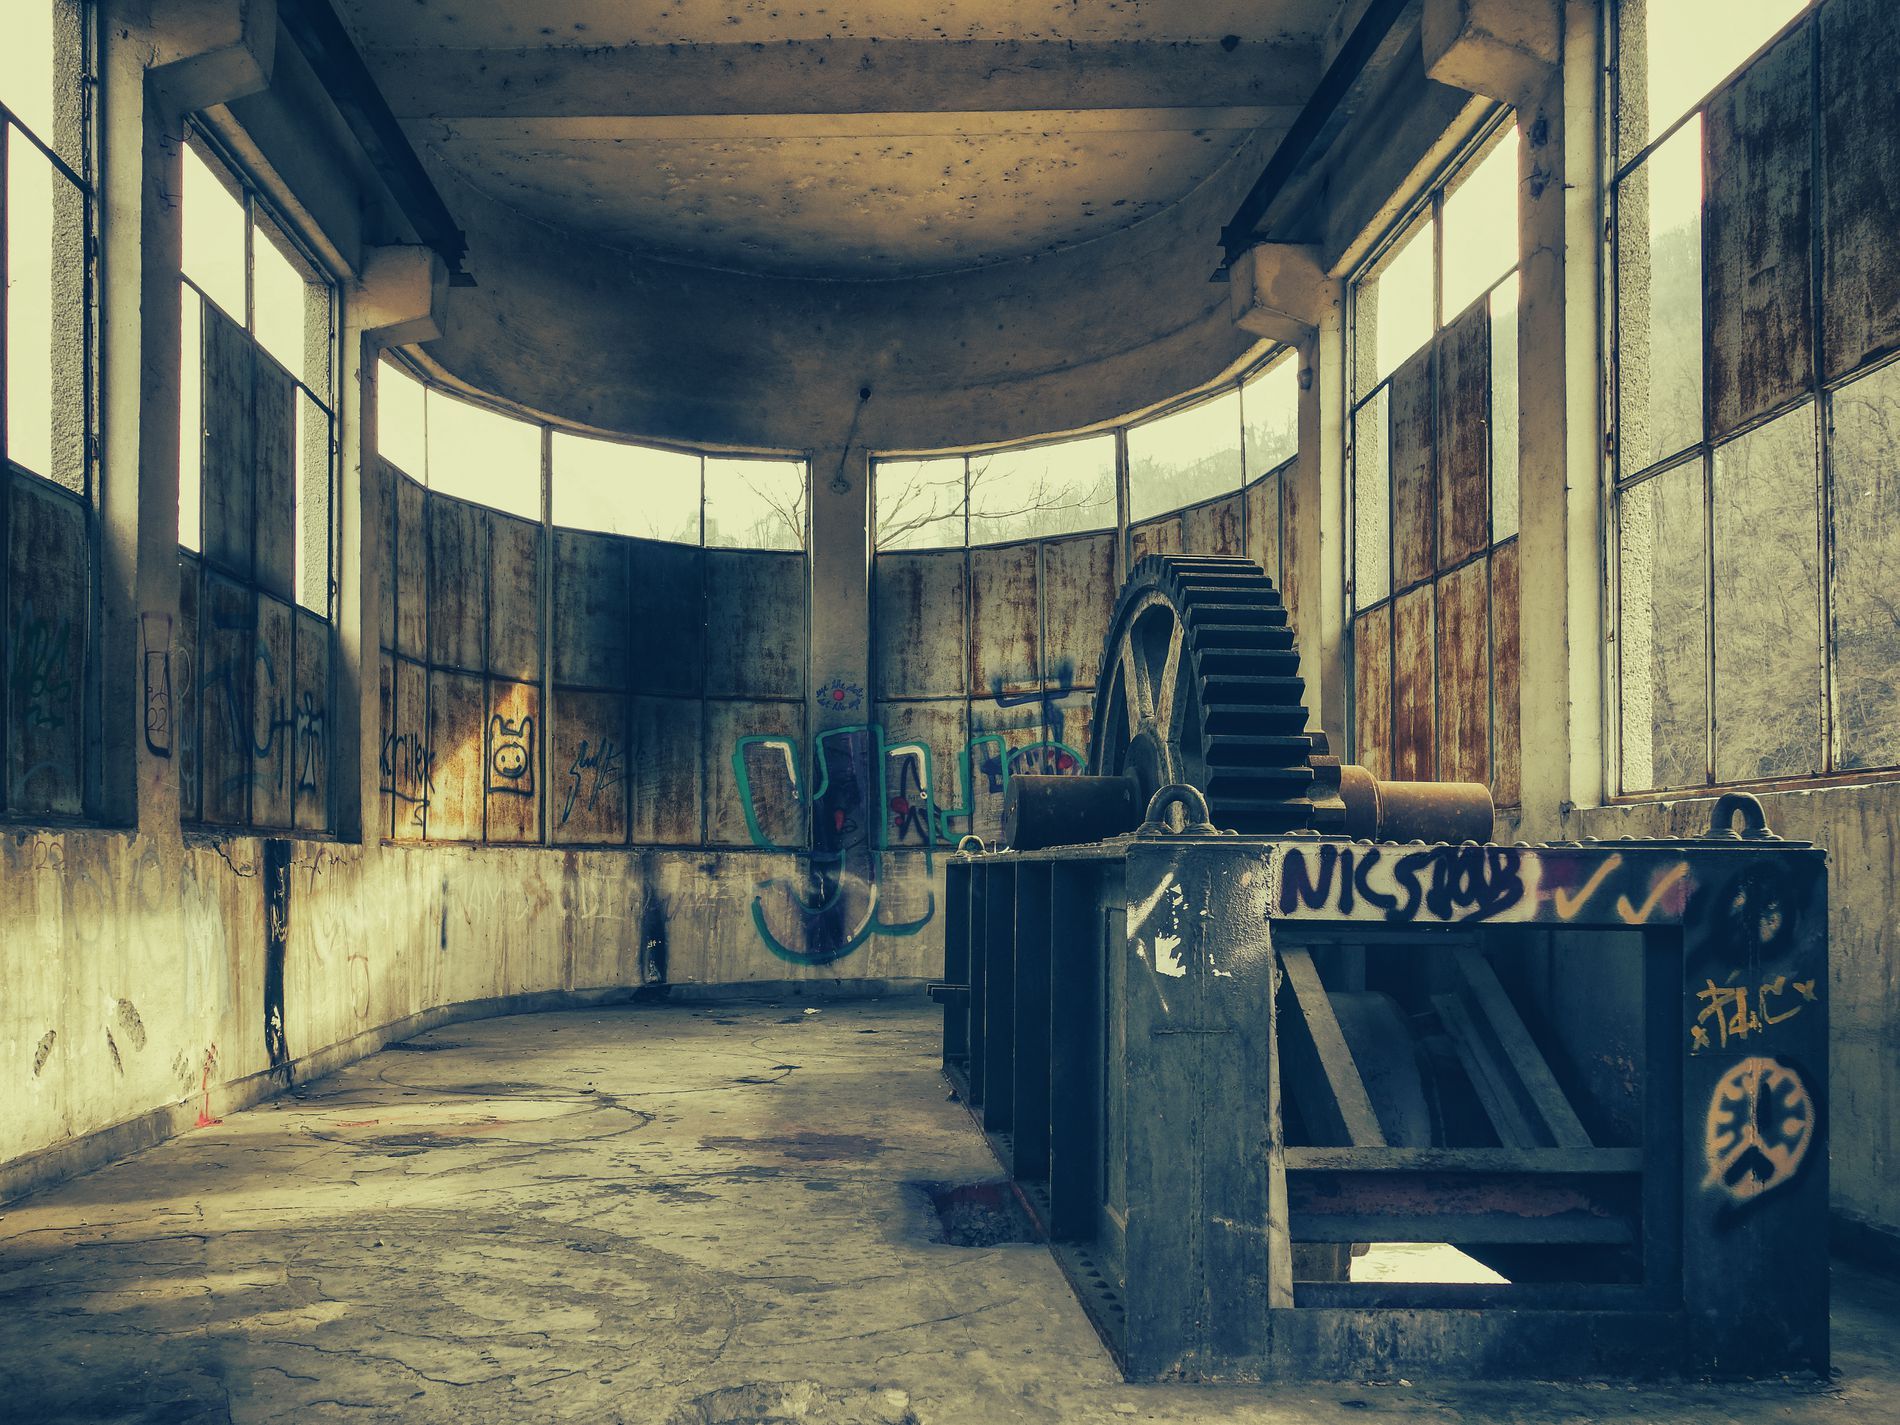
old factory with metal machine.
The image is a factory with tall, curved windows and rusted metal machines. The concrete floor is cracked
The image captures a factory with tall, curved windows. Shot from an eye-level angle. The color palette has a cold, bluish-yellow. The photography style leans toward architectural or urban exploration.
Labels: Architecture, Building, House, Housing, Staircase, Factory, City, Road, Street, Urban, Indoors, Floor, Machine, Outdoors, Shelter, Handrail, Flooring, Corridor, Wheel, Crypt, Wall, Manufacturing, Alley, Terminal, Basement, Room, windows, concrete floor
Camera: SONY DSC-RX100
Lens: 10.4-37.1 mm f/1.8-4.9
Aperture: F3.2
Exposure: 1/100 sec
ISO: 125
Focal length: 10.4 mm